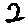
Label: 2